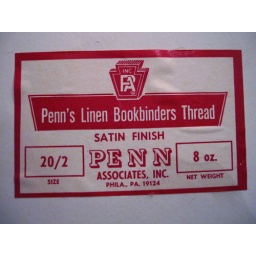
a sticker stuck to the wall in the library attic